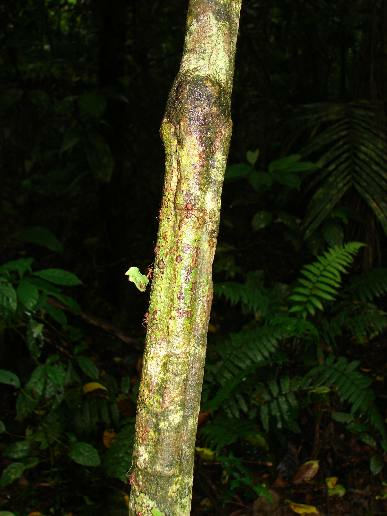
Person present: No